El Rancho High School

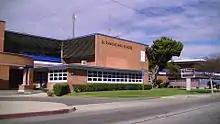
El Rancho

El Rancho High School opened its doors in September 1952. Whittier High School provided many of the original El Rancho students, and the Whittier Union District administered the new school until 1962 when the El Rancho Unified School District was developed.